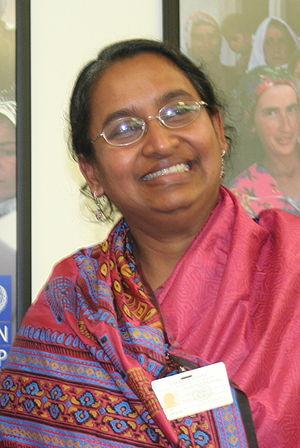
Dipu Moni, est une avocate, médecin et femme politique bangladaise, membre de la Ligue Awami. Elle est la première femme nommée ministre des Affaires étrangères d'un pays de l'Asie du Sud. Elle est en poste entre le 6 janvier 2009 et le 20 novembre 2013, succédant à Iftekhar Ahmed Chowdhury.